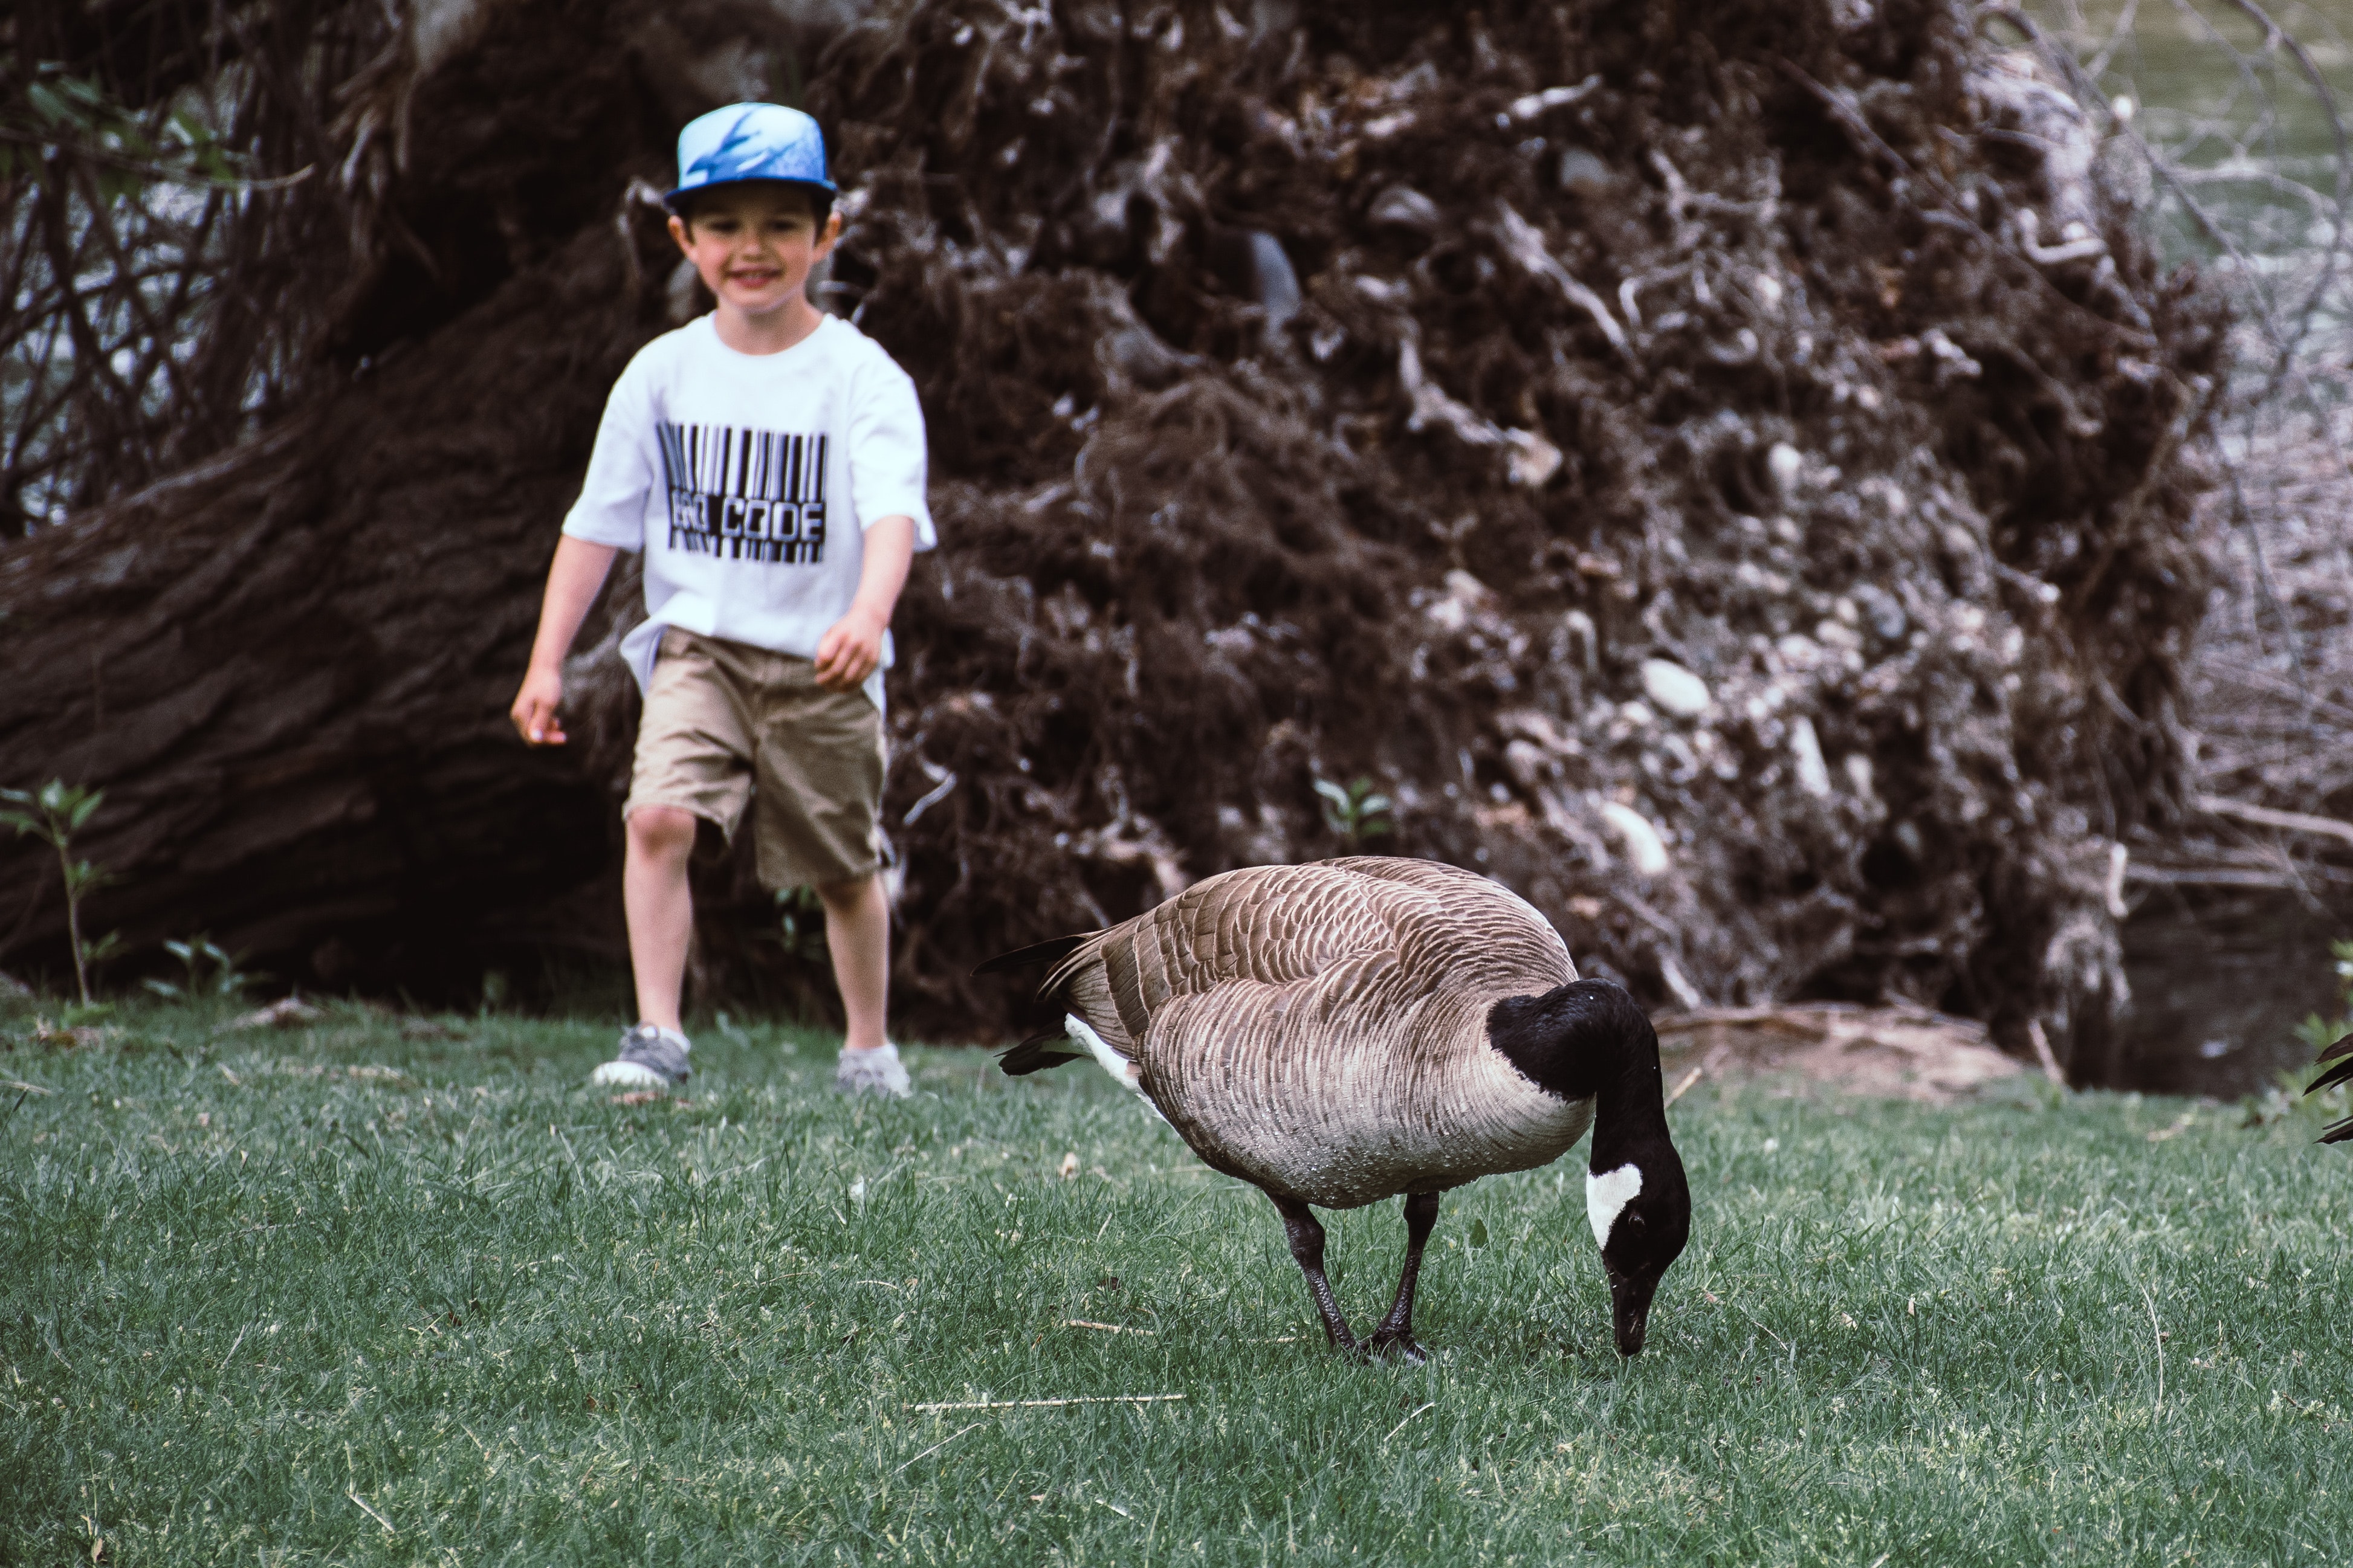
grass, bird, flightless bird, adaptation, beak, duck, water bird, tree, wildlife, plant, livestock, goose, ducks, geese and swans